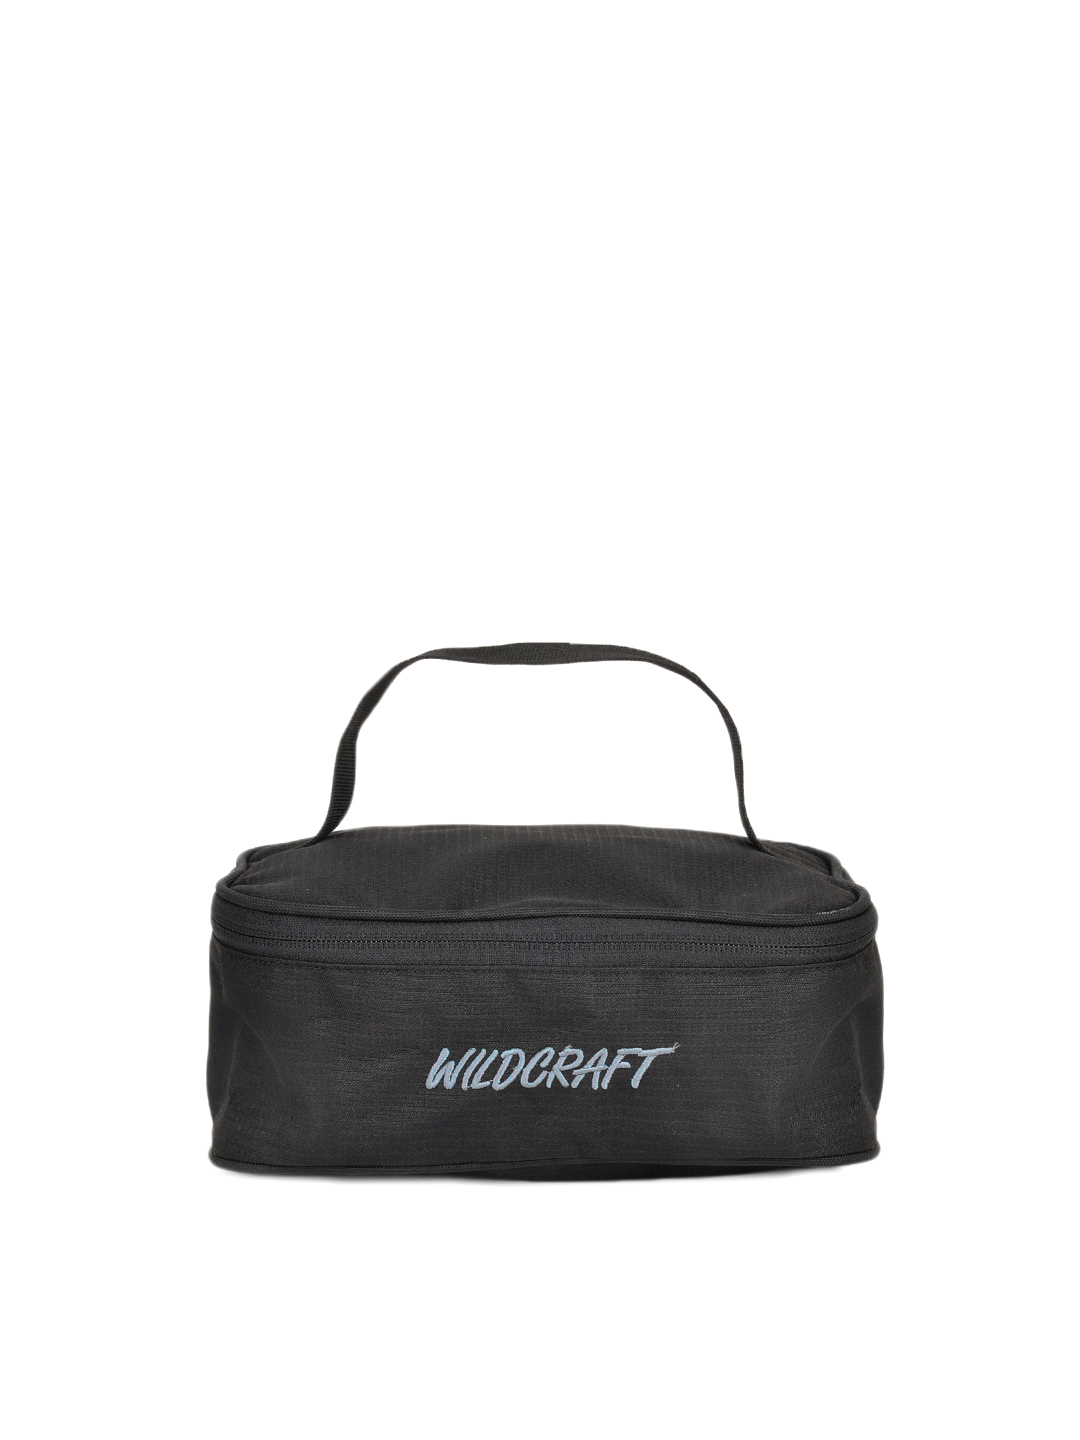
Wildcraft Unisex Black Travel Pouch
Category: Accessories / Accessories / Travel Accessory
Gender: Unisex
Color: Black
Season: Winter 2015
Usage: Casual